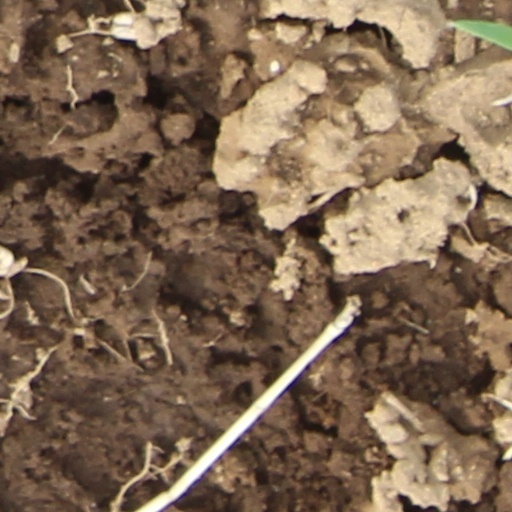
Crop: wheat